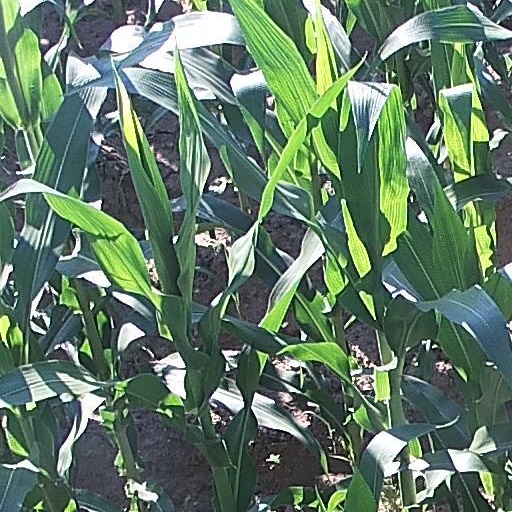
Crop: maize; corn